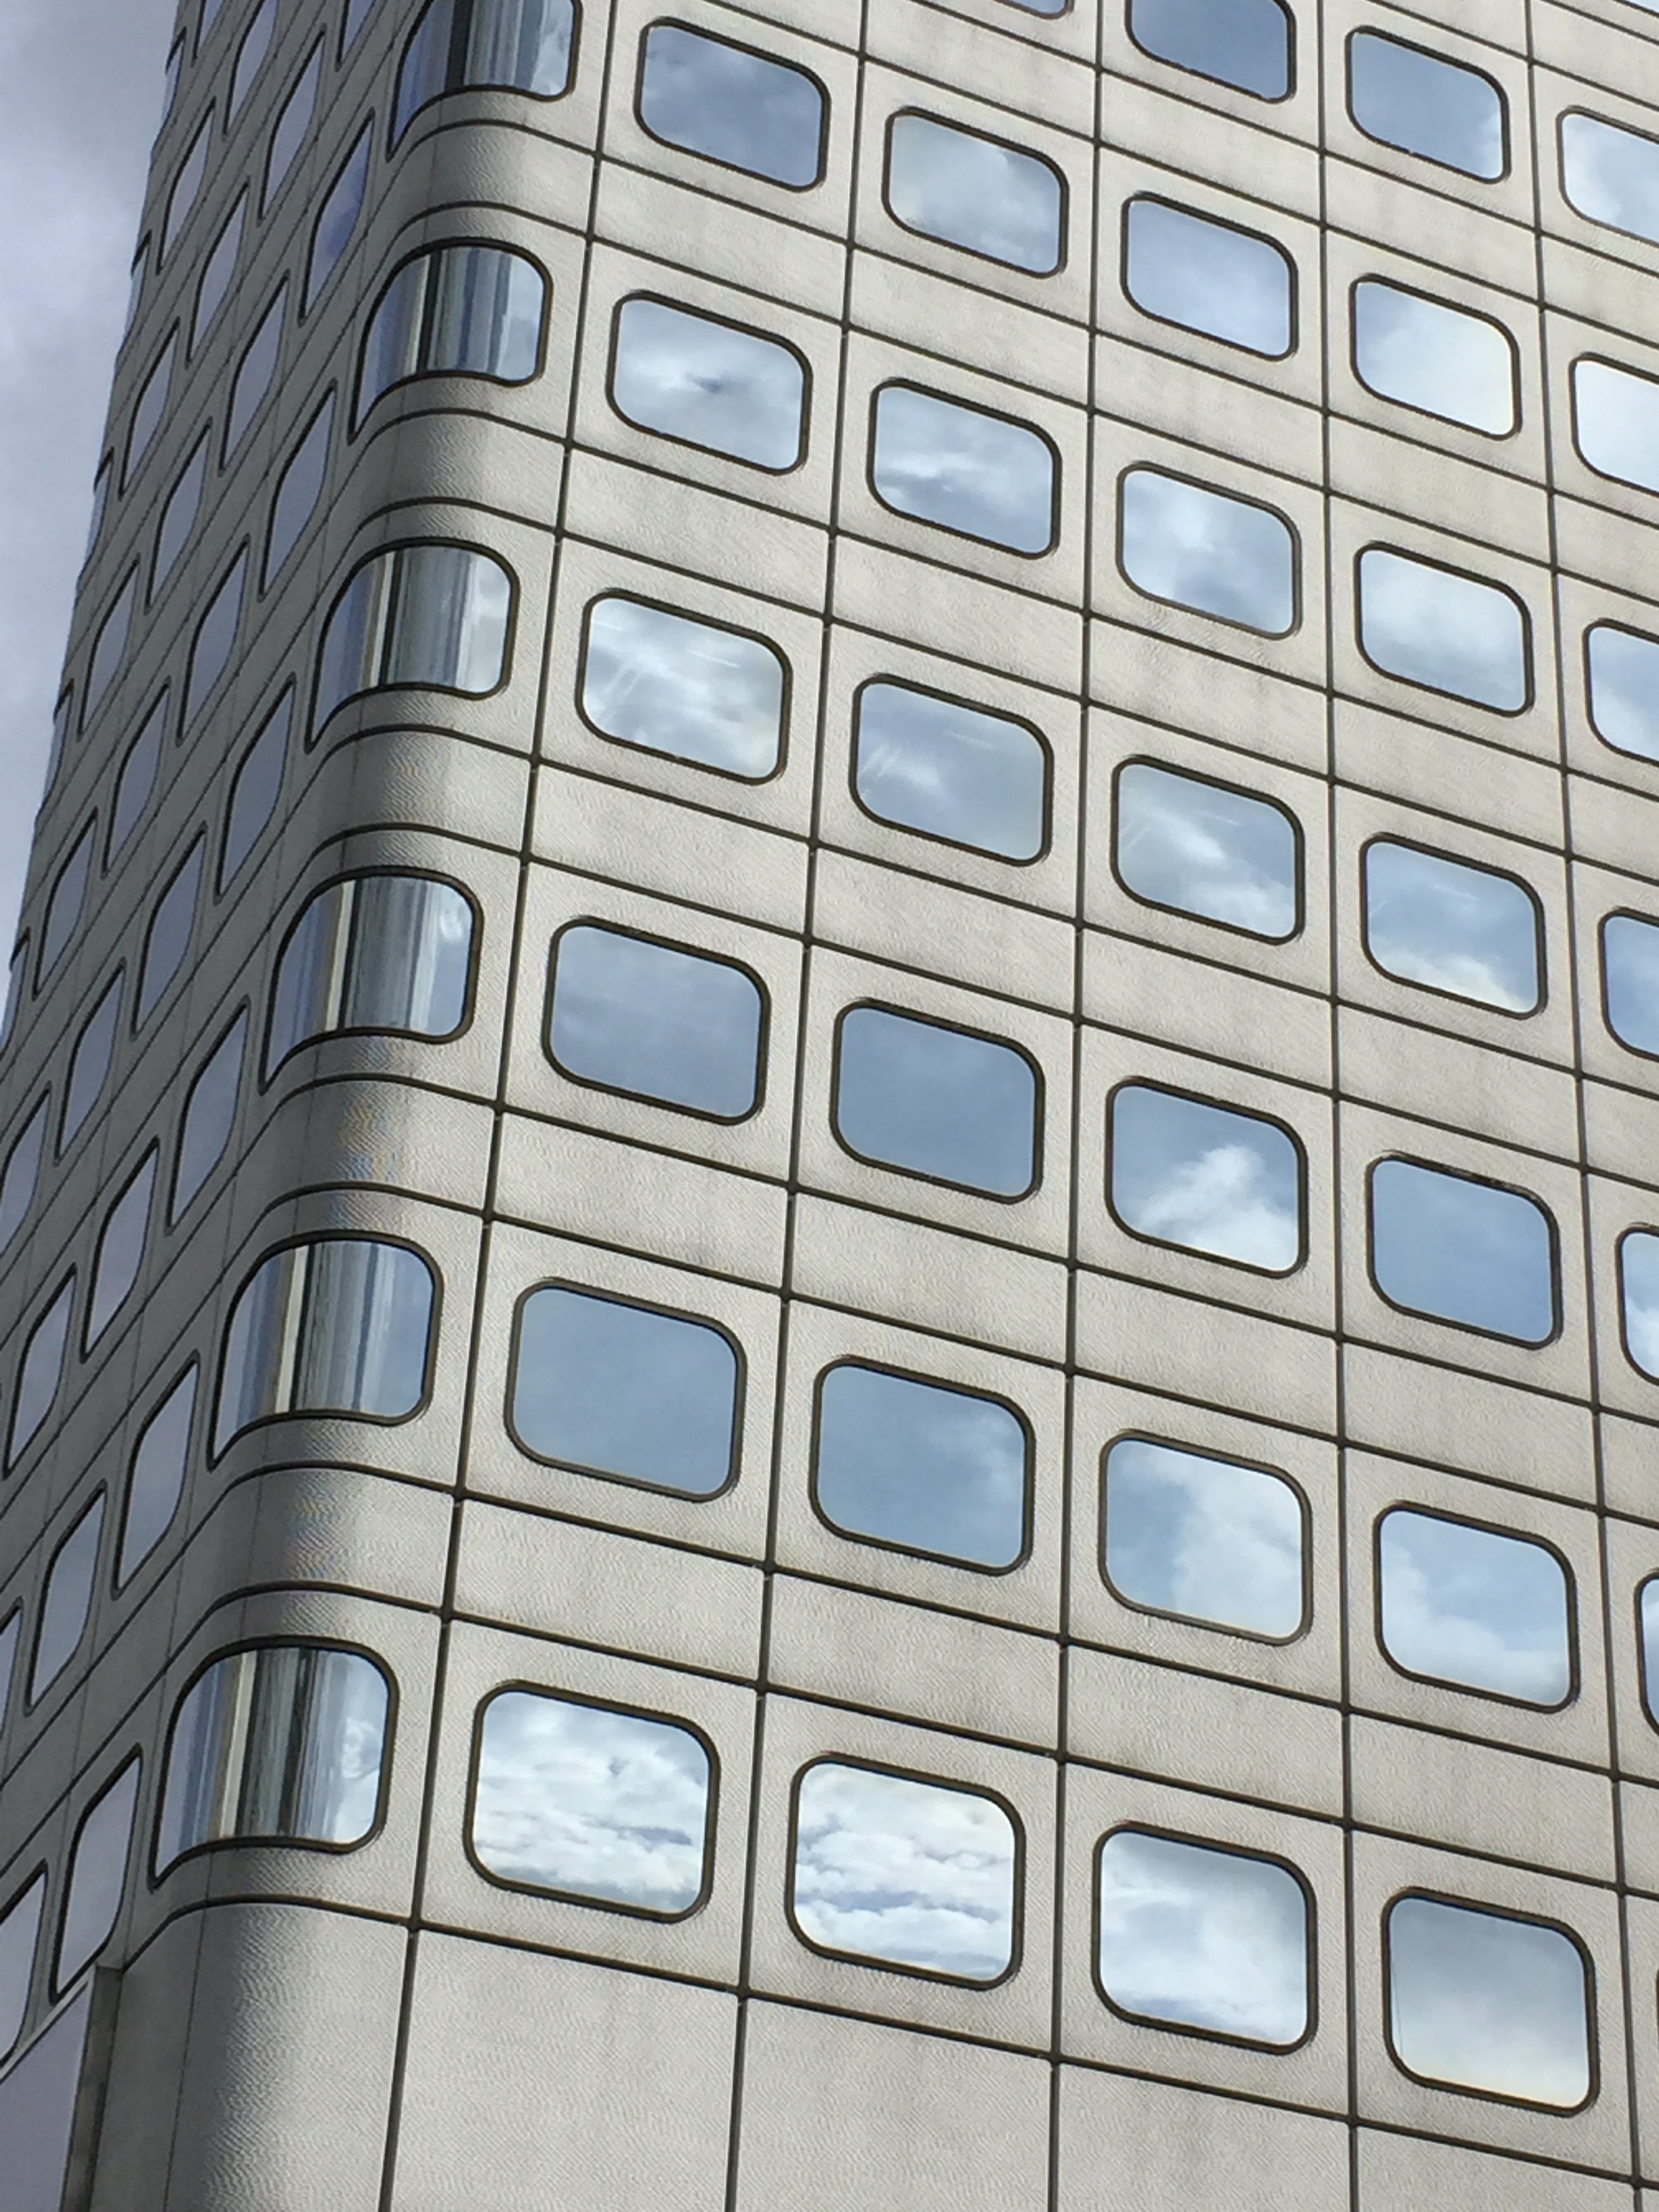
architecture, skyscraper, wall, construction, pattern, line, facade, brick, tower block, hong kong, windows, symmetry, center, shape